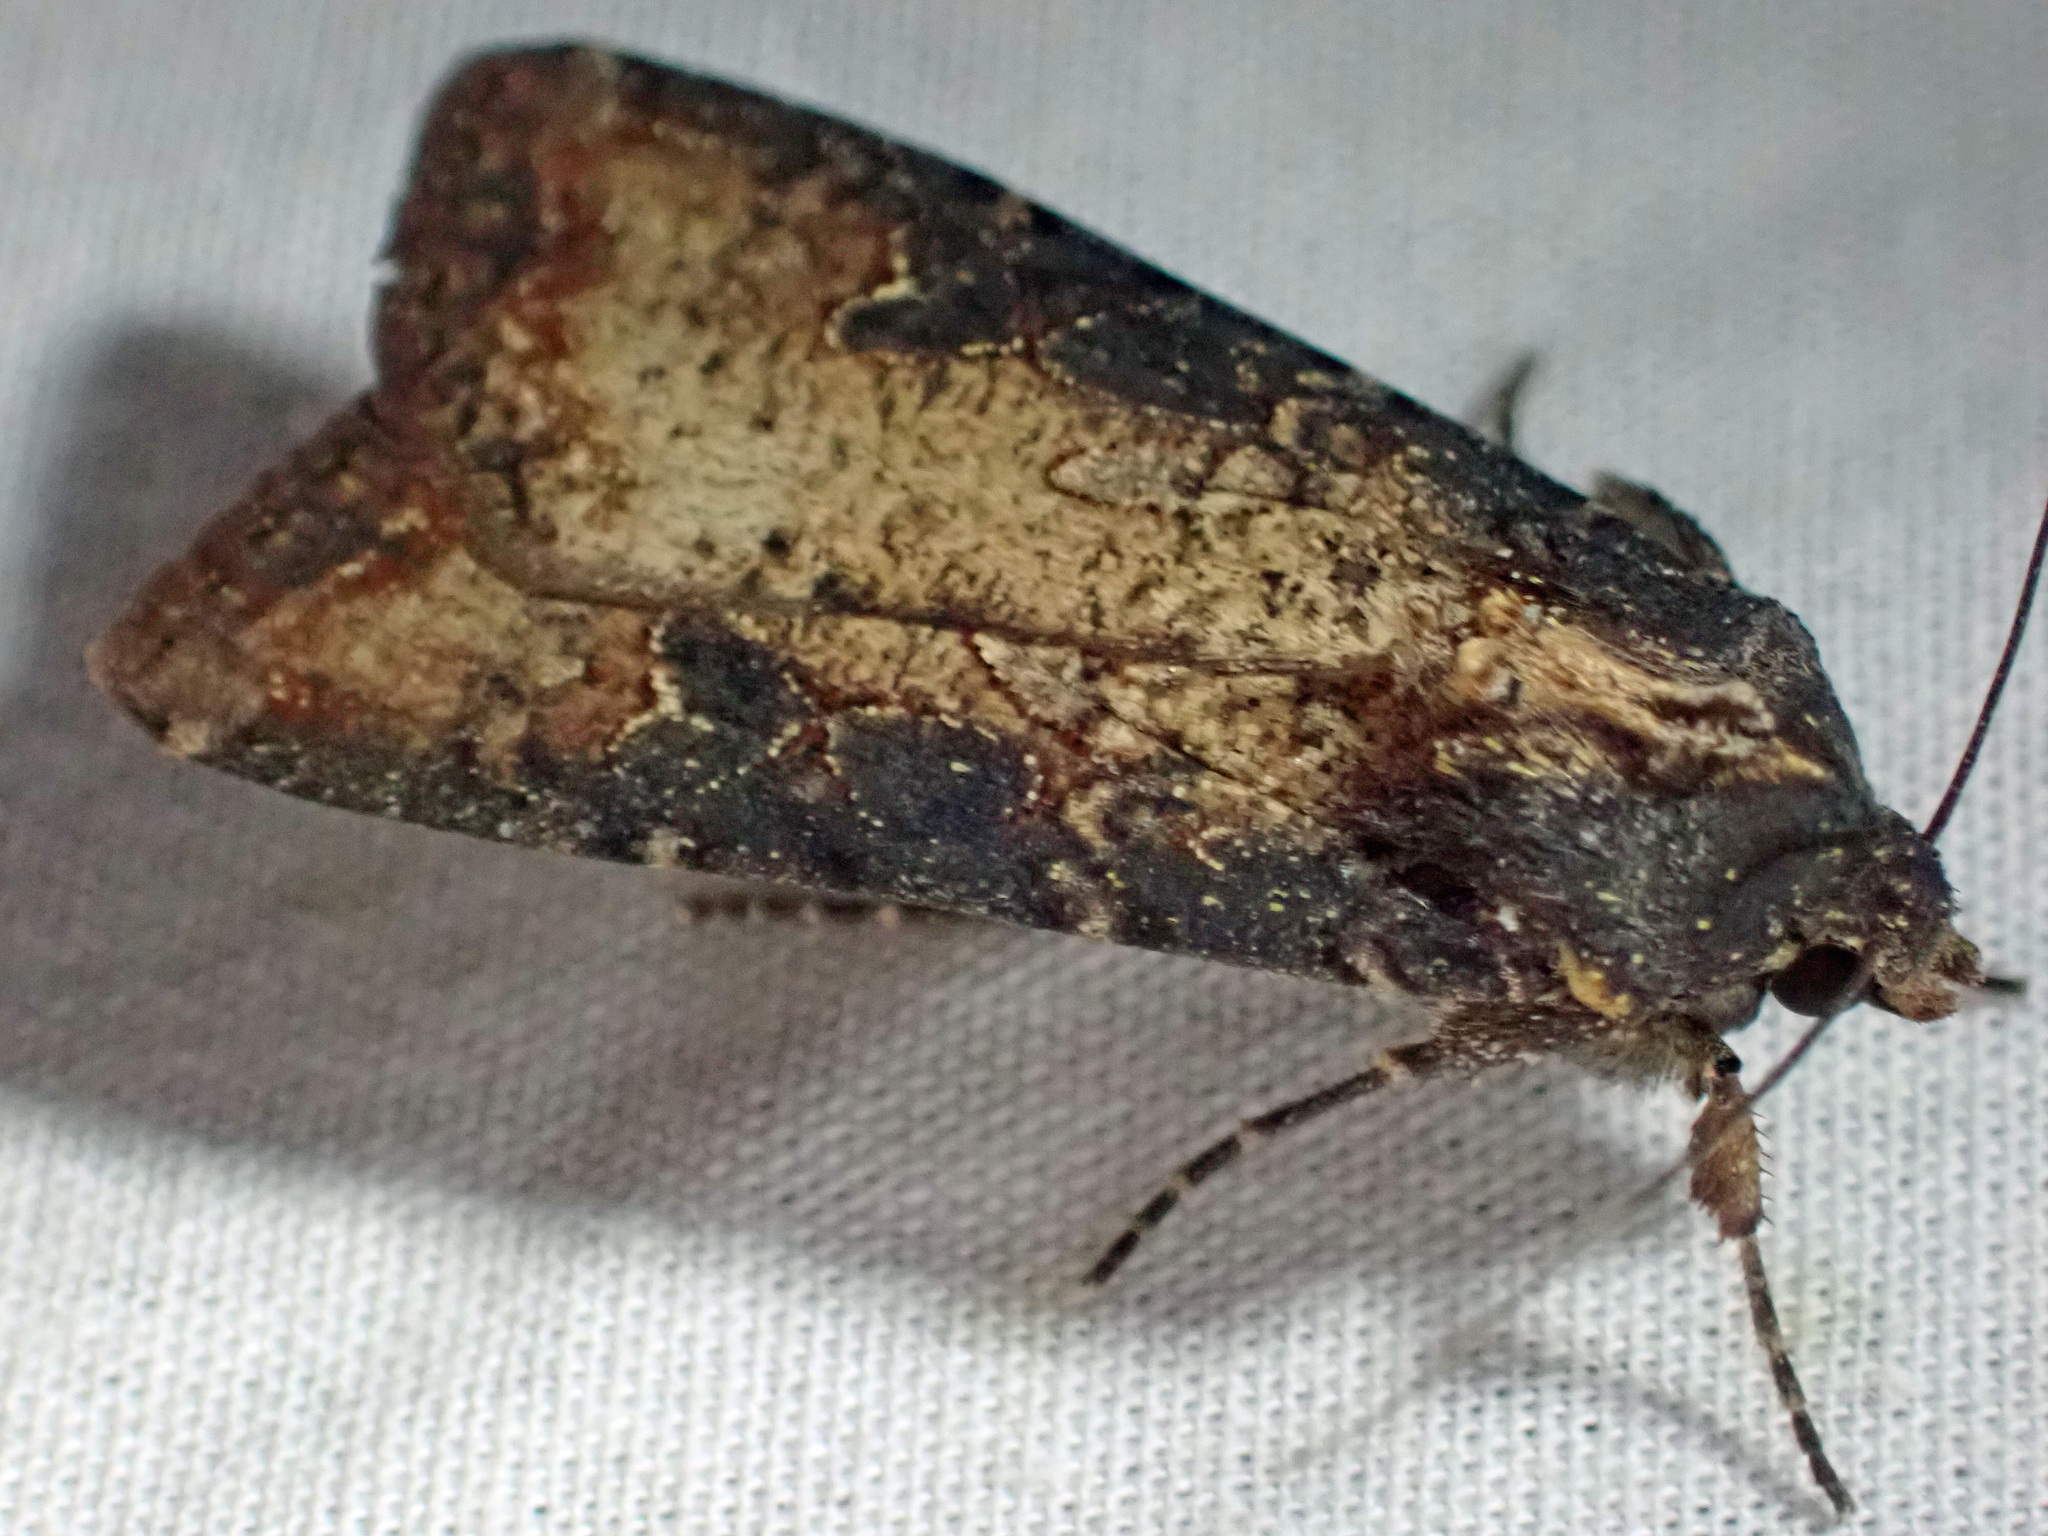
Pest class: cutworms